Venta Belgarum

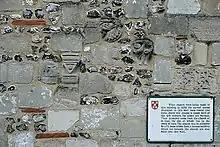
Red Roman bricks can be seen mixed with medieval material in this wall on St. George's Street.

From the mid-4th century, new development at Venta halted. Houses fell into disrepair and the drainage system collapsed. The population concentrated itself in the higher and drier areas of the town. The defences were however strengthened and the cemeteries remained in use, notably with burials of males wearing so-called military-style mercenary belts. Historian David Nash Ford identifies the community as the ("Fort Venta") listed by Nennius among the 28 cities of Britain in his "History of the Britains".